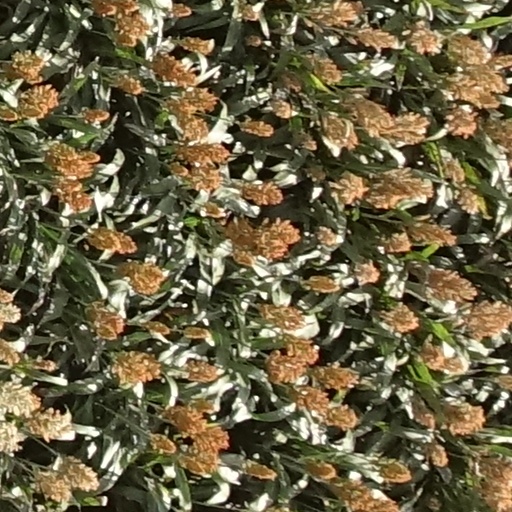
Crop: sorghum